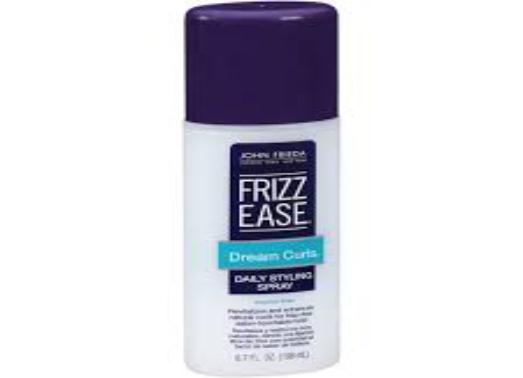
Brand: Frizz-Ease
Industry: Necessities